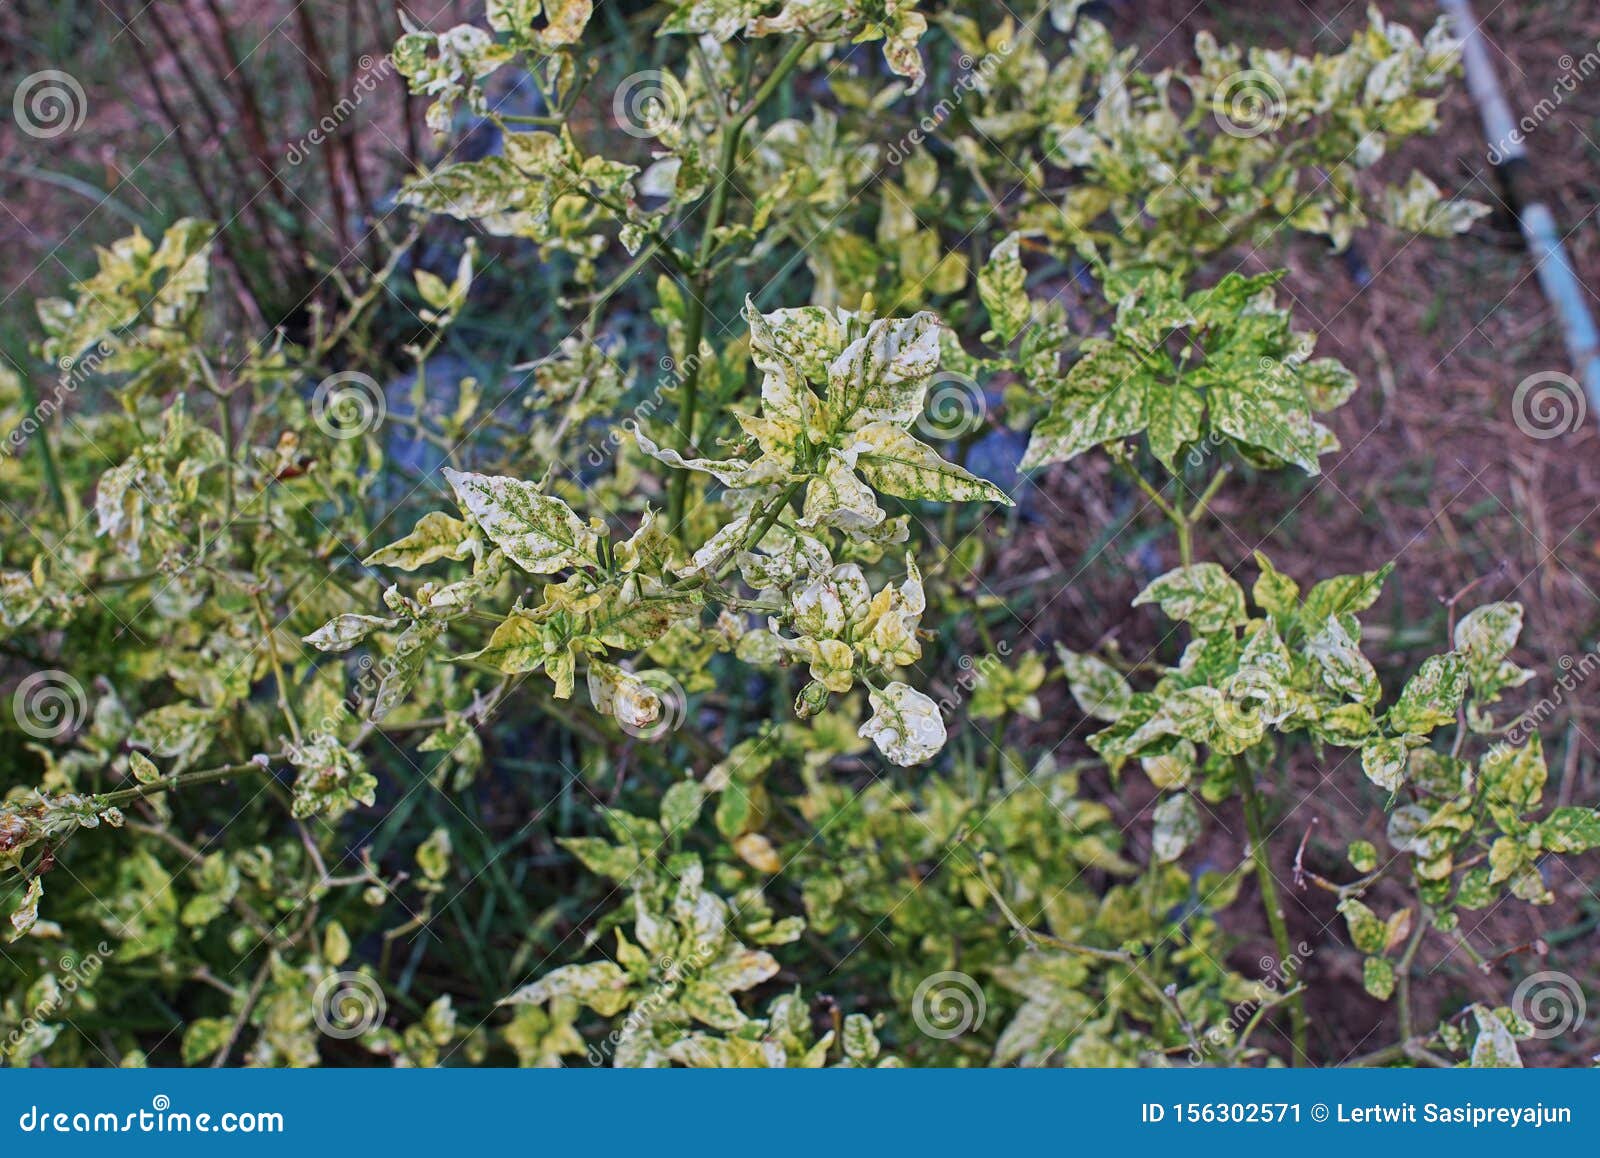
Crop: apple
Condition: mosaic_virus